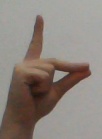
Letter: ta